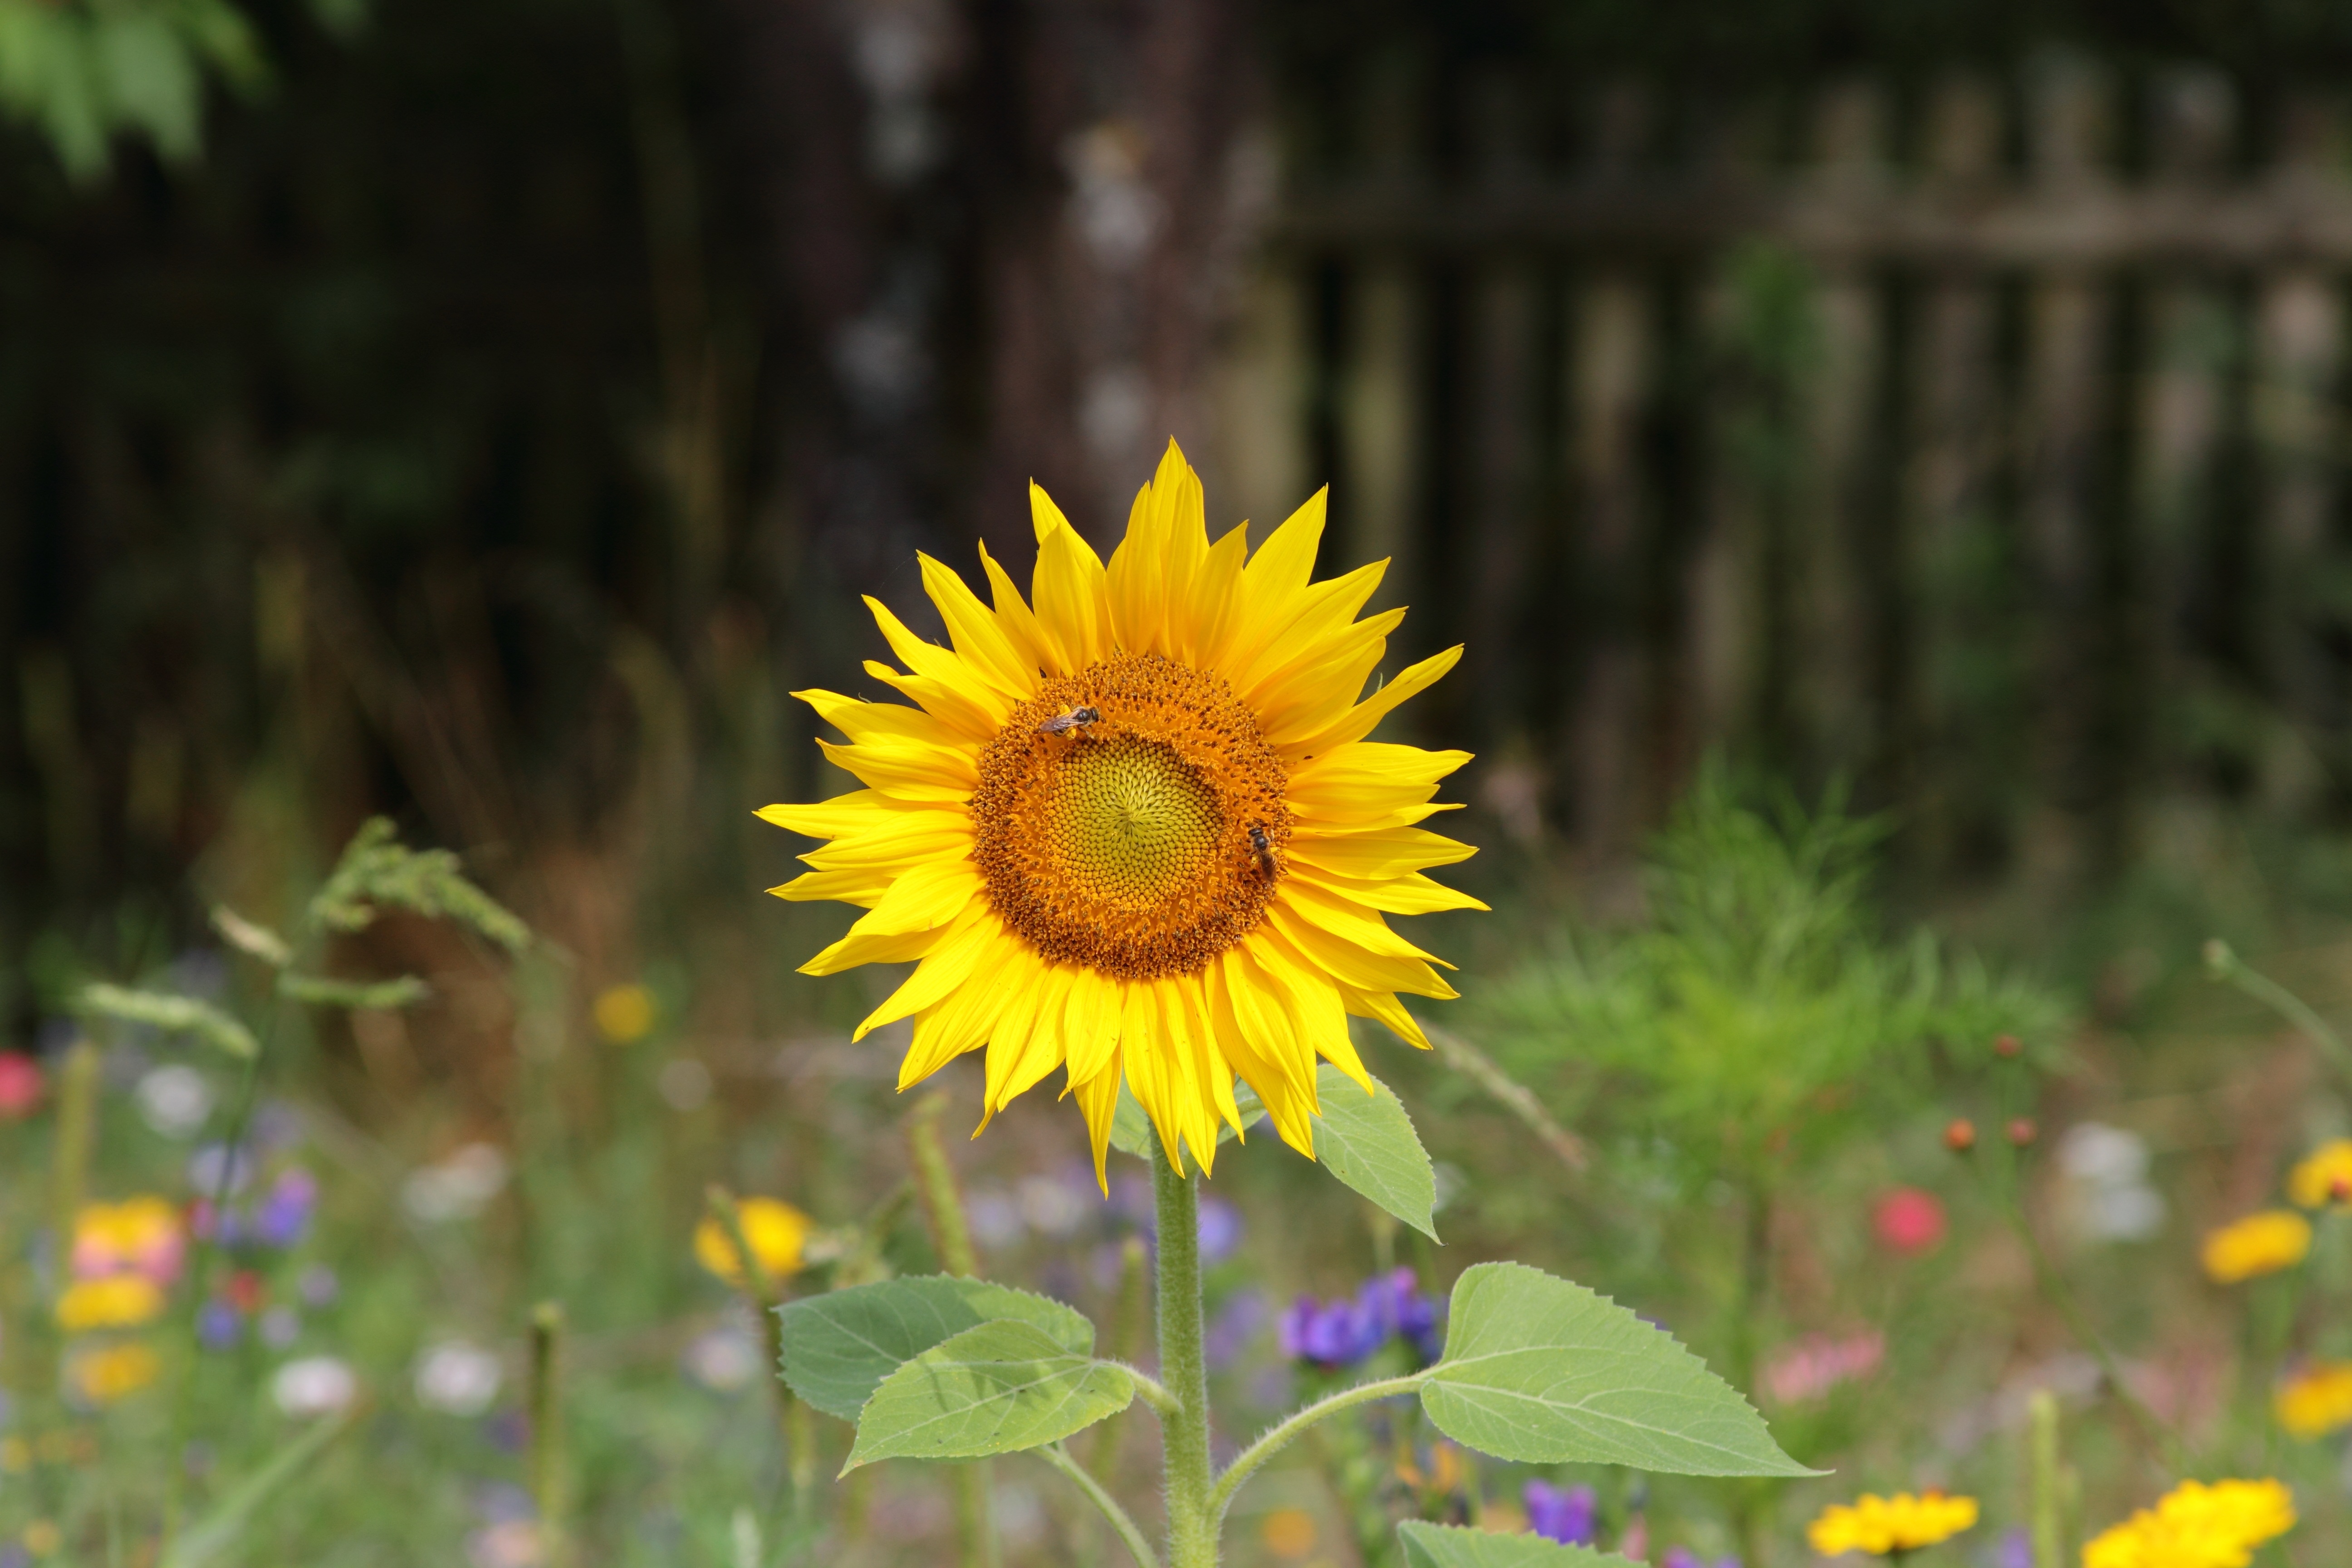
landscape, nature, outdoor, blossom, plant, field, meadow, sunlight, flower, petal, bloom, summer, idyllic, spring, autumn, botany, yellow, garden, close, flora, sunflower, wildflower, flowers, sun flower, flower garden, spring flowers, macro photography, flowering plant, daisy family, annual plant, land plant